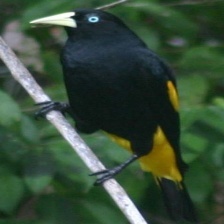
Species: YELLOW CACIQUE
Scientific name: CACICUS CELA